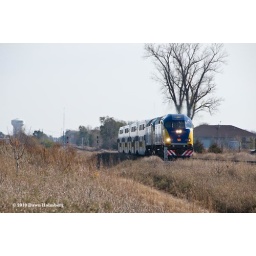
Locomotives #503 and 502 lead a northbound commuter rail train. The Anoka water tower is in the background.